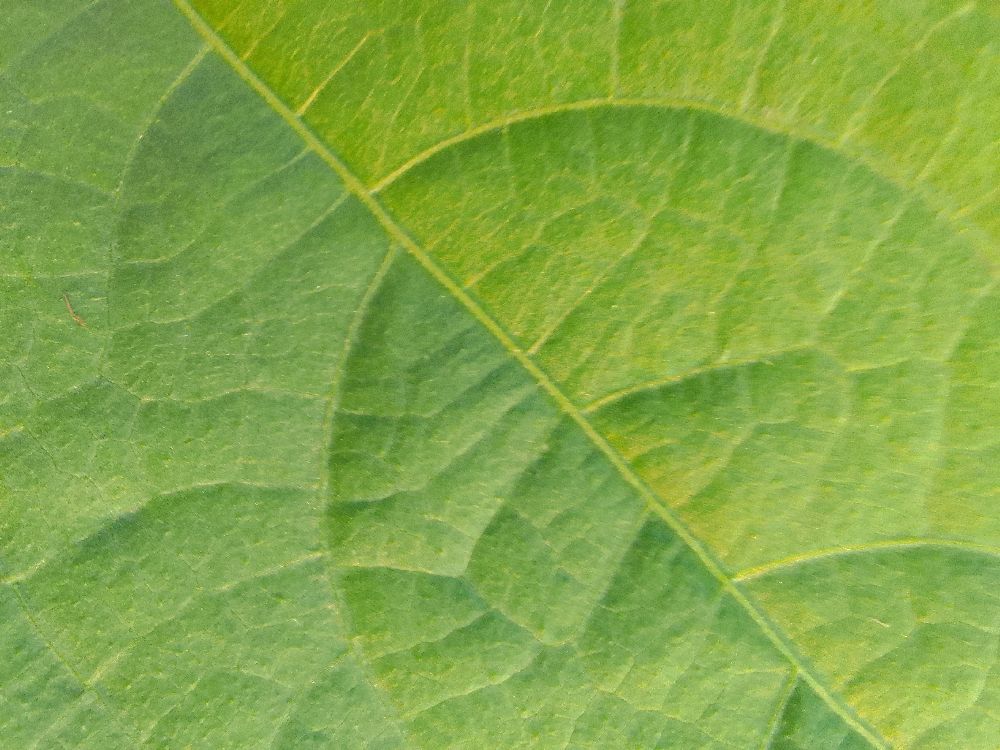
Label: healthy